Sawaal Majha Aika!

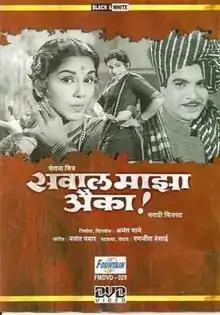
DVD Cover

Sawaal Majha Aika! is a 1964 Marathi-language Indian musical film. The film is produced and directed by Anant Govind Mane under his banner "Chetana Chitra". The storyline of the film is based on a traditional theatre form called Tamasha. The film has many popular songs sung by Sulochana Chavan.